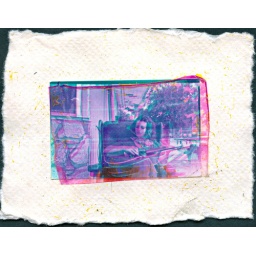
Soaked in water for 30 minutes, red and yellow layer removed and reapplied